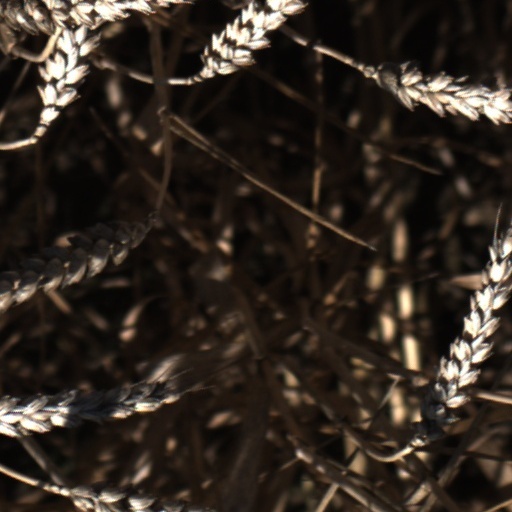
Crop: wheat